Alexandr Hackenschmied

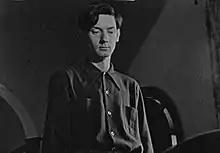
Alexander Hammid in a screenshot of the short film "Meshes of the Afternoon" (1943)

Alexandr Hackenschmied, born Alexander Siegfried George Hackenschmied, known later as Alexander Hammid (17 December 1907 – 26 July 2004), was a Czech-American photographer, film director, cinematographer and film editor. He immigrated to the U.S. in 1938 and became involved in American avant-garde cinema. He is best known for three films: "Crisis" (1939), "Meshes of the Afternoon" (1943) and "To Be Alive!" (1964). He made "Meshes of the Afternoon" with Maya Deren, to whom he was married from 1942 to 1947. His second marriage was to the photographer Hella Heyman, who had also collaborated with Hammid and Deren on several films.